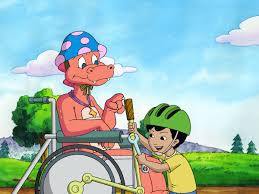
Portrait style: Cartoon Portrait